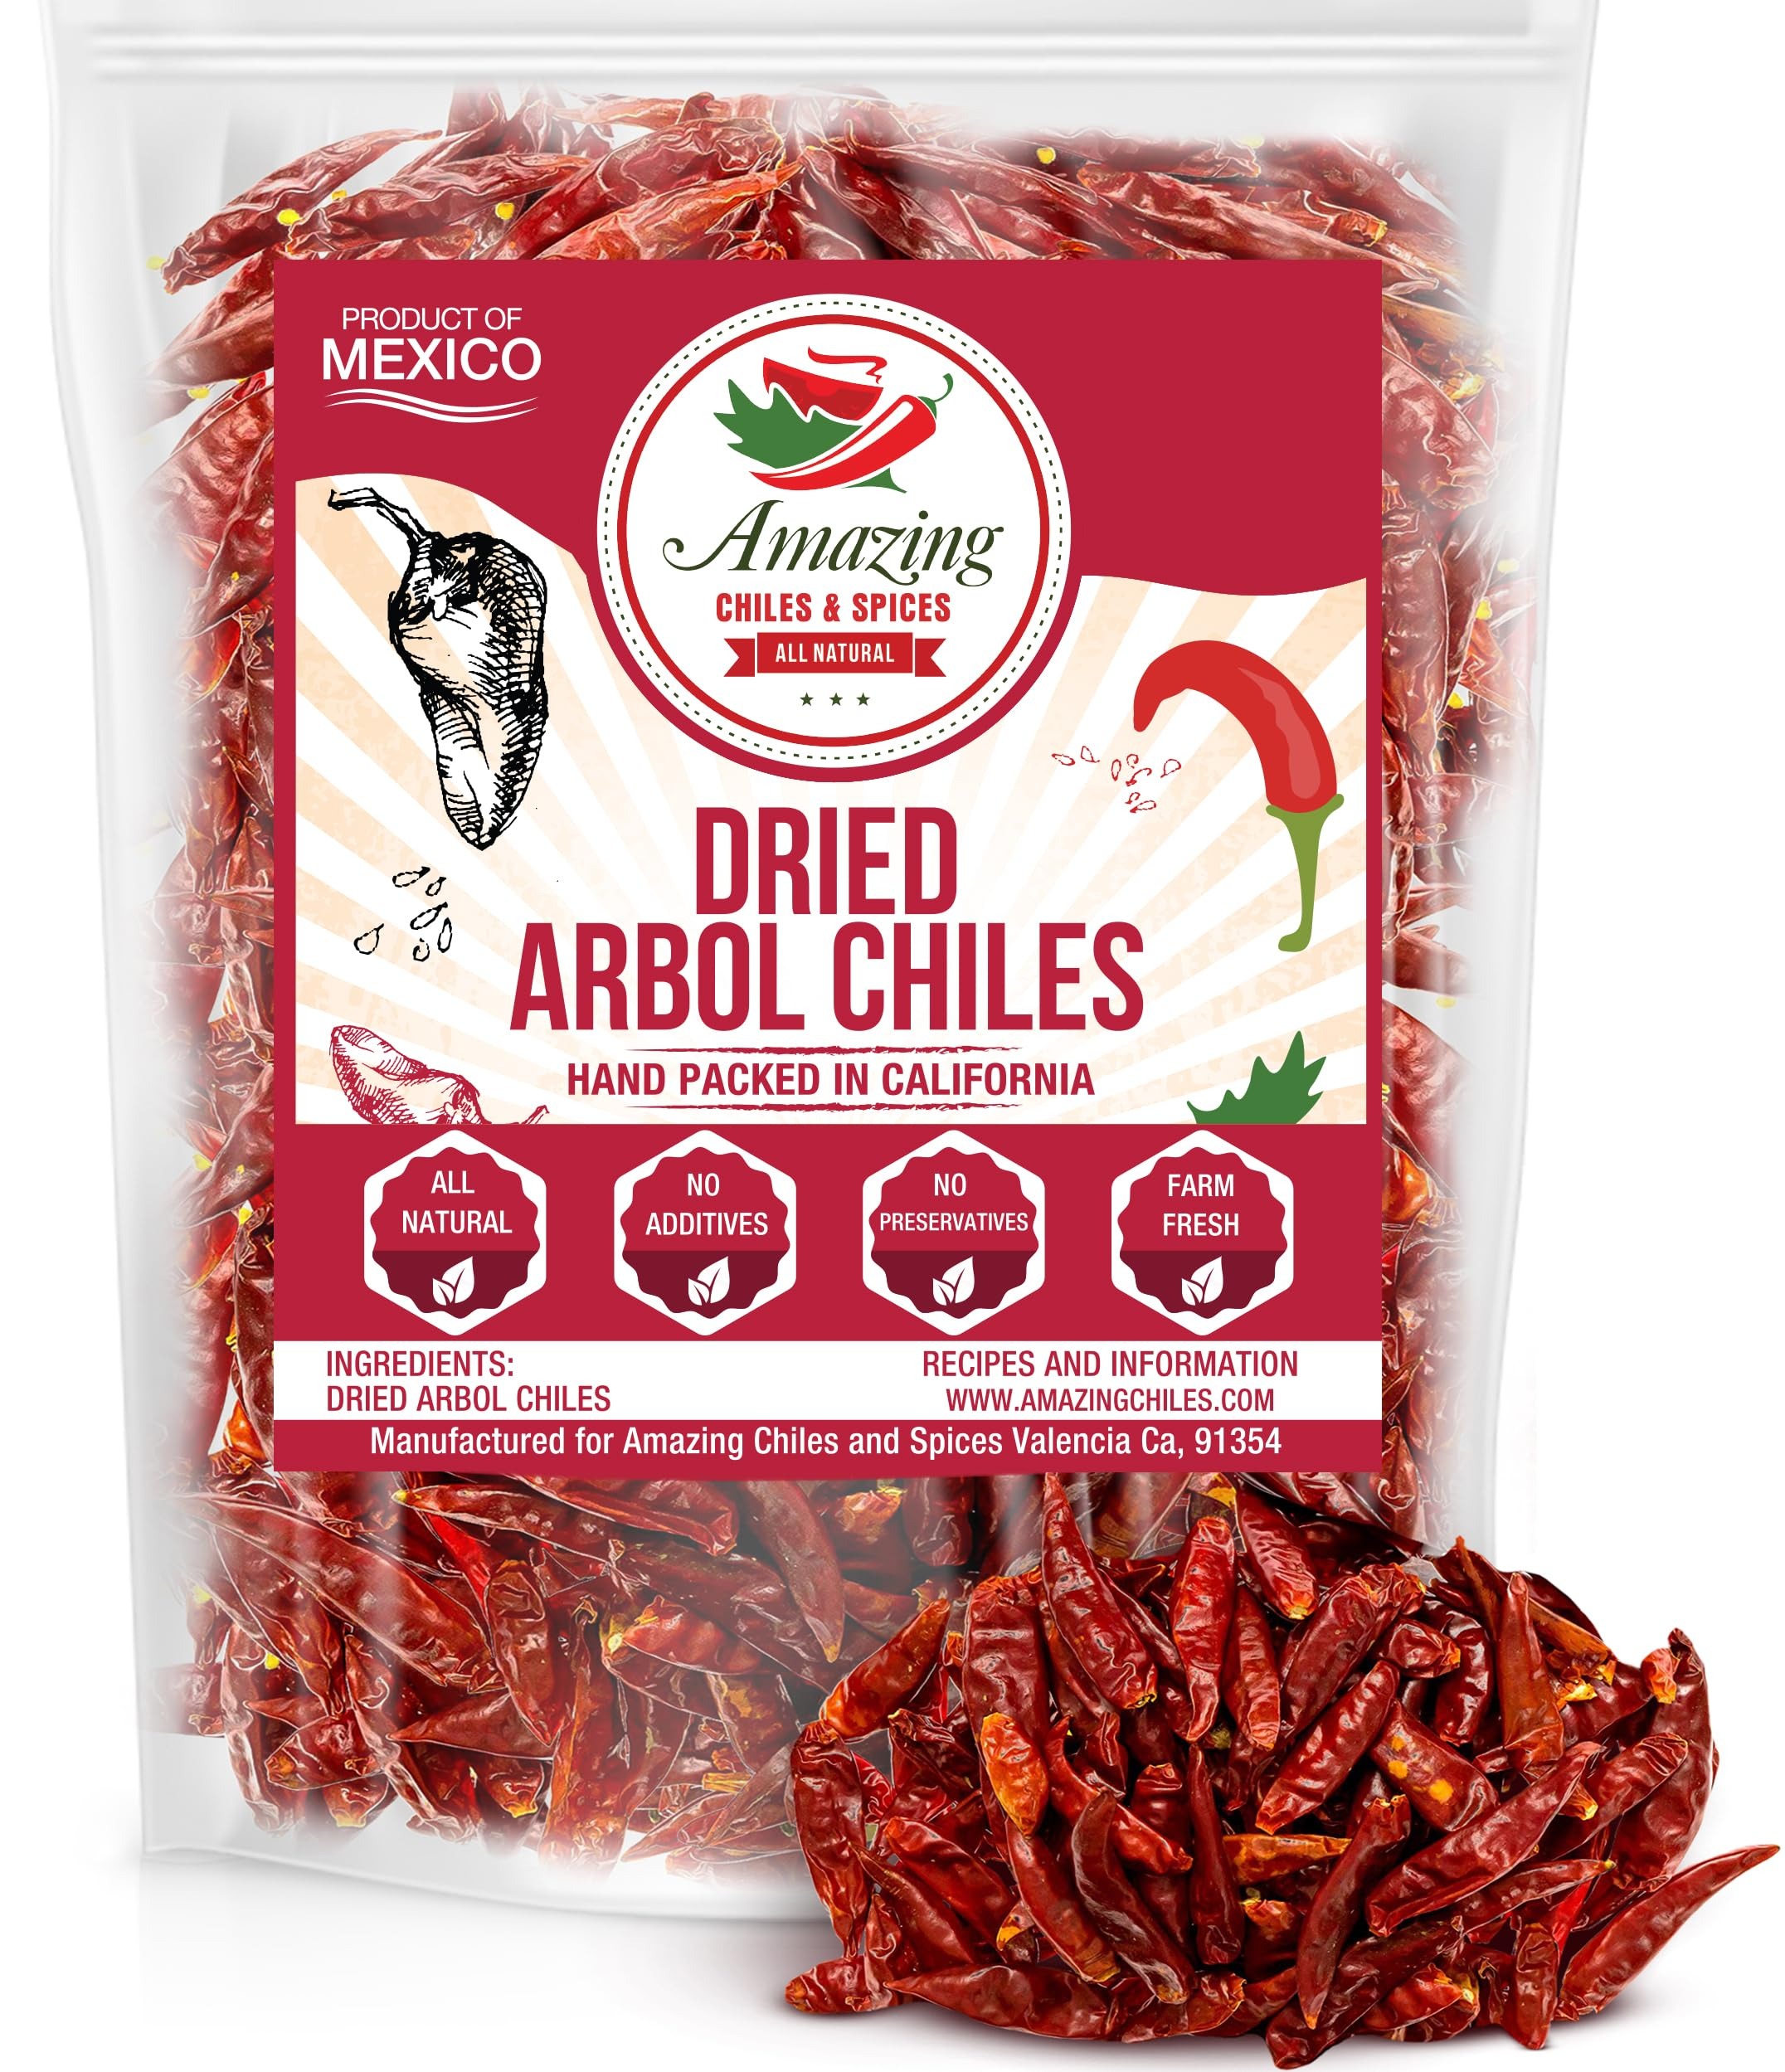
Item Name: Chile De Arbol 4oz - Dried Whole Red Chili Peppers, Premium All Natural Stemless, Resealable Bag. Use in Mexican, Chinese and Thai Dishes. Spicy Hot Heat Full of Flavor
Bullet Point 1: AUTHENTIC DRIED CHILE PEPPERS – Chile De Arbol peppers are used for cooking Mexican, Asian and Southwestern dishes. They offer an intense heat that adds a great accent to all your favorite recipes.
Bullet Point 2: GROWN AND CULTIVATED IN MEXICO – These authentic arbol dried whole chile peppers are as genuine as you can get. We use fair trade sourcing with real farmers to get 100% natural chile peppers that are delivered fresh and provide a mouthwatering taste you’ll love.
Bullet Point 3: DEEP FLAVOR WITH HIGH HEAT – Our Chile De Arbol peppers carry some high heat with a pungent, smoky and slightly earthy flavor. They range on the Scoville Heat Unit rating between 15,000 and 30,000 so you can add them to almost anything.
Bullet Point 4: NO ADDED PRESERVATIVES – We offer the most amazing chiles and spices because our dried arbol chili peppers contain no additives, preservatives, or harsh chemicals. In fact, they’re non-GMO, gluten free, and support farm to table healthy living.
Bullet Point 5: SATISFACTION PROMISE – Here at Amazing Chiles & Spices we’re focused on bringing you the very best Arbol Chiles possible, which is why every bag is fresh, flavorful, and backed by our responsive return and replacement policy.
Product Description: <p><strong>Experience Authentic Mexican Flavors with Natural Chile De Arbol from Amazing Chiles &amp; Spices</strong></p> <p>When it comes to making authentic Mexican food it all starts with the right herbs and spices; And when you want to add a spicy kick with a smoky and slightly earthy flavor that really makes your salsas, stews, tamales, enchiladas and tacos stand out nothing captures it quite as perfectly as <strong>Amazing Chiles &amp; Spices Arbol Chilies</strong>.</p> <p><strong>From Farm to Table<br /></strong>Here&rsquo;s what makes our Arbol Chiles special:</p> <ul> <li><strong>Sun Dried</strong>: our Arbol chiles mature in the sun before being dried.</li> <li><strong>Hand Packed for Freshness</strong>: Quality is our top priority which is why every bag of these Chile De Arbol is packed by hand in our very own spice shop to ensure freshness.</li> <li><strong>Authentic Flavor with Decent Spice</strong>: These chiles add a medium to High amount of &ldquo;heat&rdquo; to your food and are perfect for capturing real Mexican flavors.</li> <li><strong>Genuine Farm-to-Table Authenticity</strong>: These dried Arbol Chiles are sourced directly from Mexico using fair trade. They&rsquo;re free of additives and preservatives and come delivered fresh and ready to use.</li> <li><strong>Resealable for Freshness</strong>: Our chiles de arbol come in an airtight bag that can be resealed if you only use a few chiles at a time. This helps retain freshness longer between meals.</li> </ul> <p><strong>For authentic Mexican cuisine<br /></strong>Everyone knows the secret to authentic tasting Mexican food is in the dried chiles. Whip up amazing Salsas, Mole, Tamales, Enchiladas and Tacos with our dried chiles. They are sure to become your new secret ingredient.</p> <p>&nbsp;</p>
Value: 4.0
Unit: Ounce

Price: 6.97